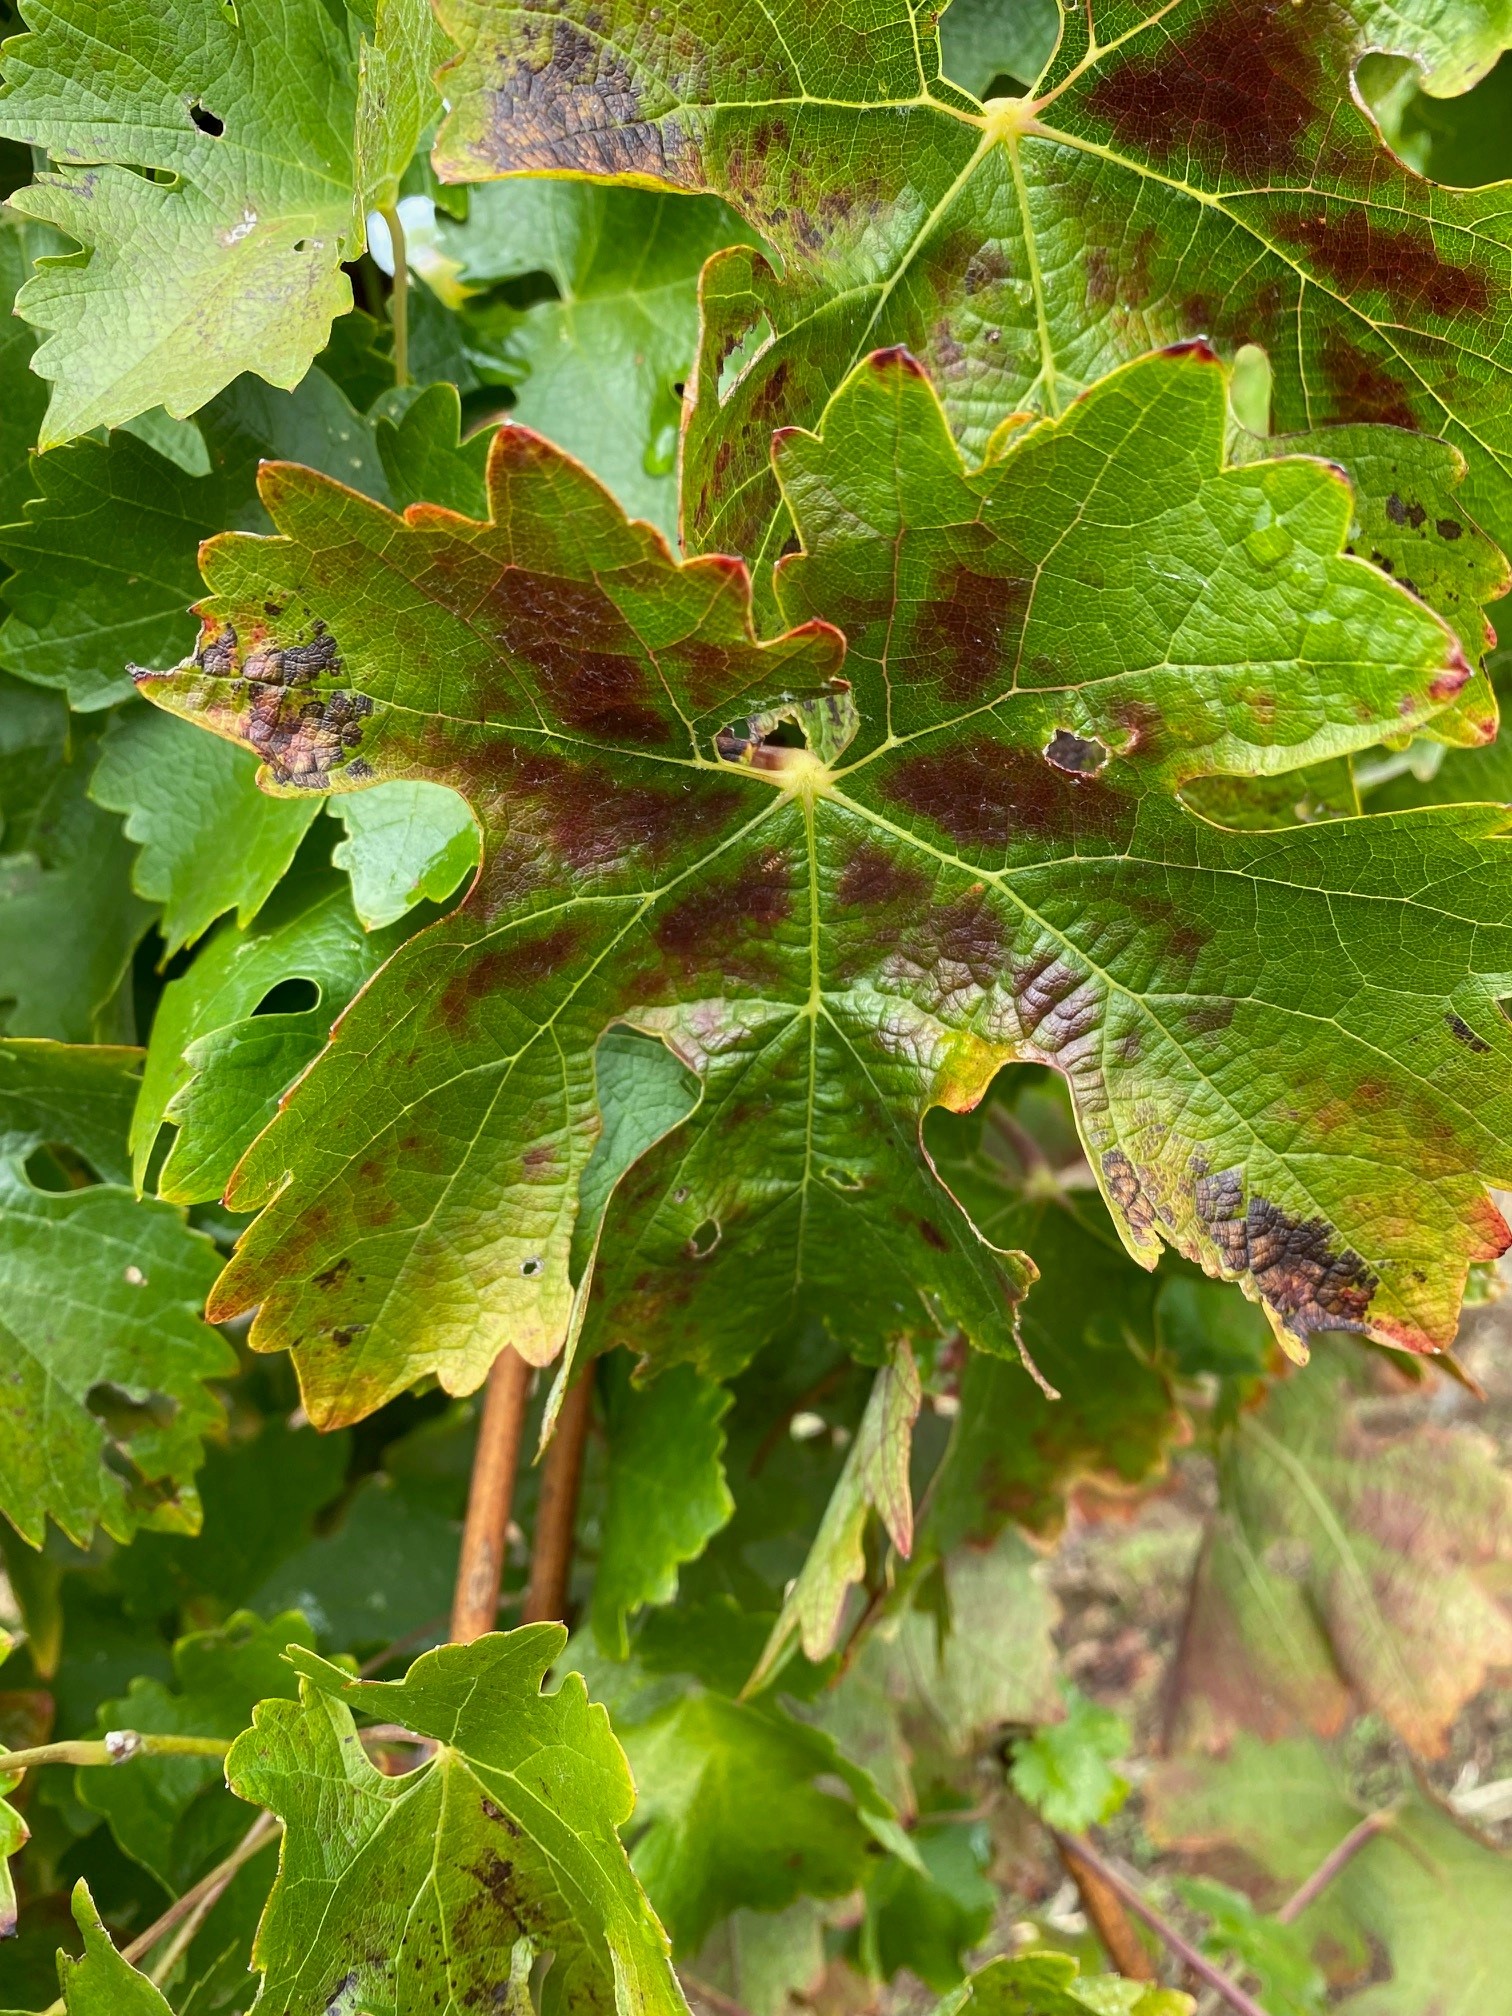
Label: Red Blotch